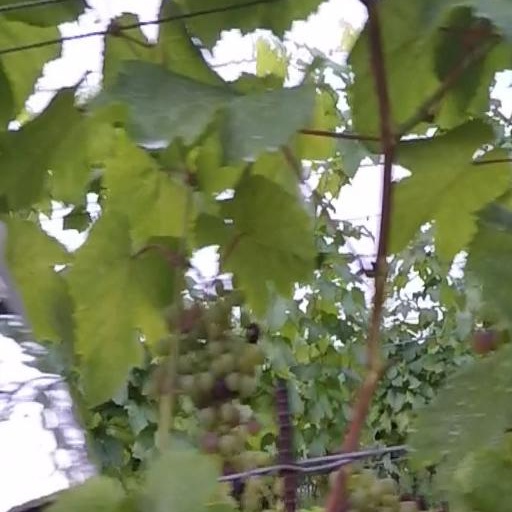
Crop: grape